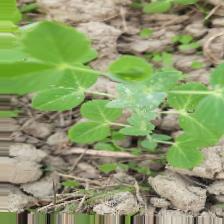
Label: Powdery Mildew